Cathedral of Maringá

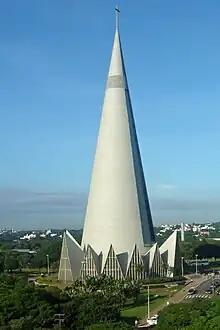

Catedral Basílica Menor Nossa Senhora da Glória (or simply Catedral de Maringá "Cathedral of Maringá") is a Roman Catholic cathedral located in downtown Maringá, Paraná, Brazil, reaching in height. It was completed in 1972 and is the tallest church building in the Americas and the 18th tallest in the world.